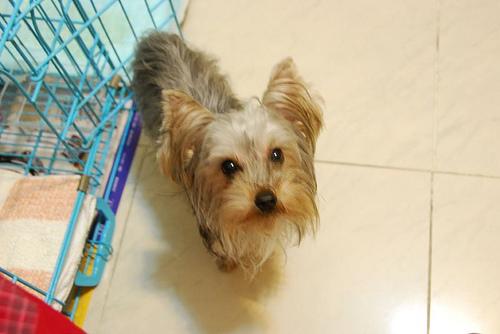
Breed: yorkshire terrier